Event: Typhoon Ruby
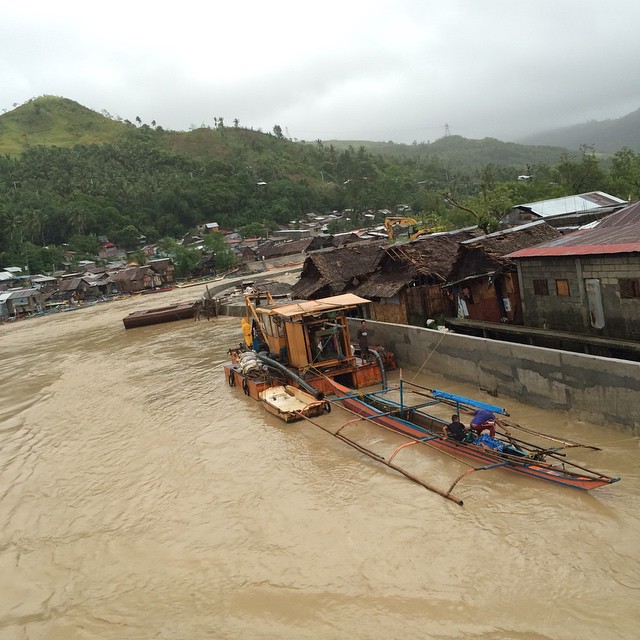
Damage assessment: damage